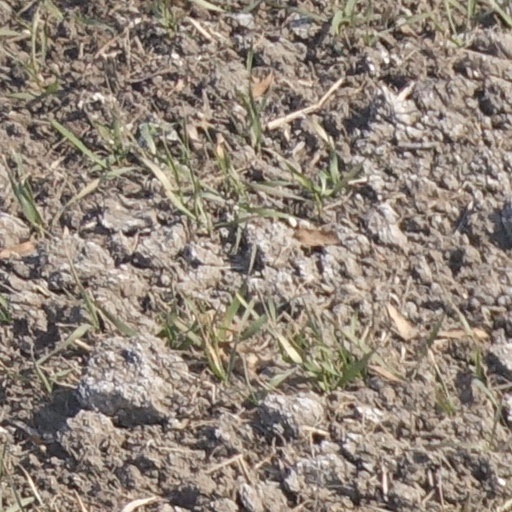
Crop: wheat